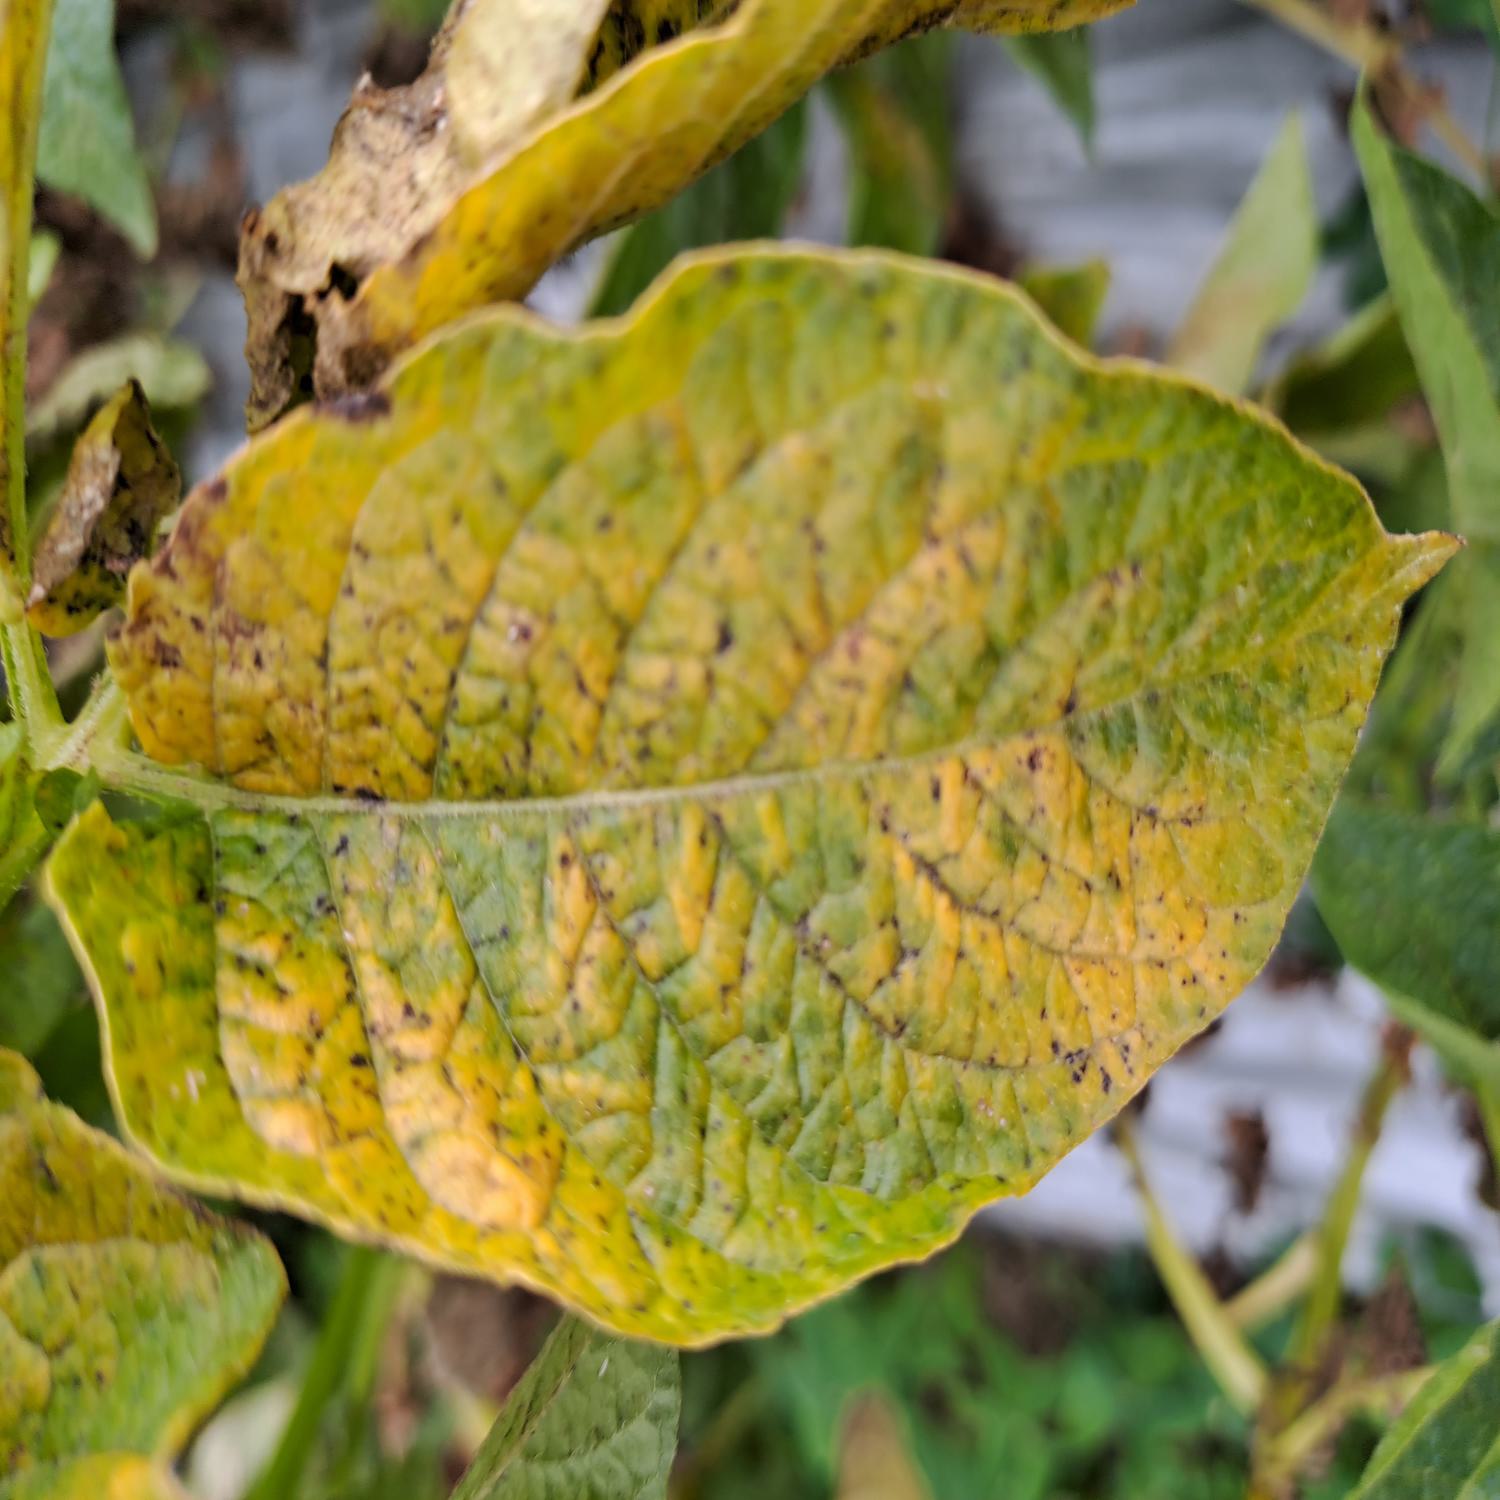
Label: Nematode